The Mad Gardener's Song

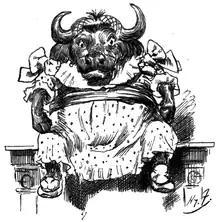
"He thought he saw a Buffalo / Upon the chimney-piece"

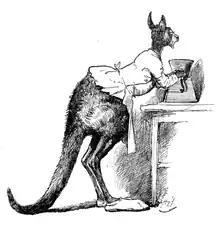
"He thought he saw a Kangaroo / That worked a coffee-mill"

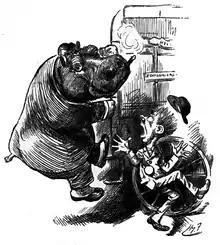
Hippopotamus descending from a bus

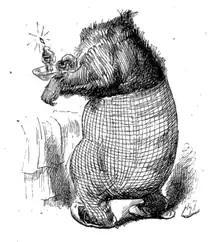
Illustration of the "Bear without a Head"

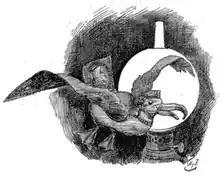
"He thought he saw an Albatross / That fluttered round the lamp"

In "The Aesthetics of Children's Poetry: A Study of Children's Verse in English", Katherine Wakely-Mulroney described the poem as "an incantatory, cyclical poem which reflects and even prefigures aspects of the prose narrative."